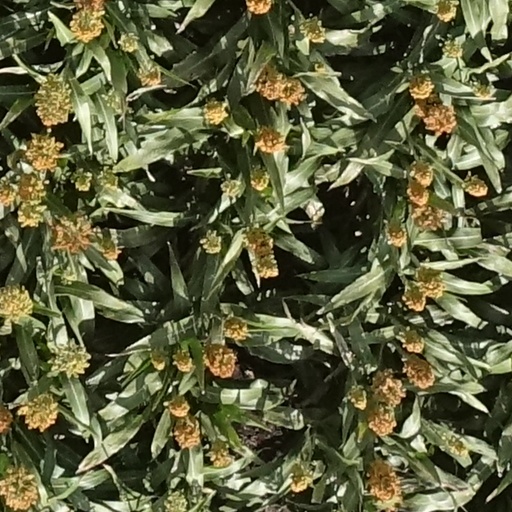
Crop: sorghum